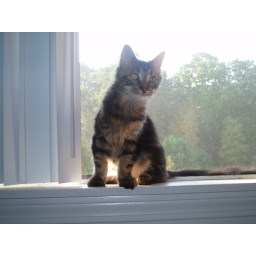
He loves the window more than under the bed